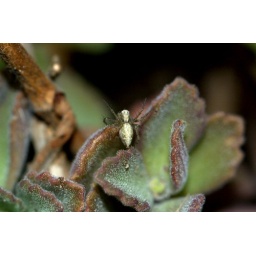
Small green spider I found in the front garden between taking photos of cats